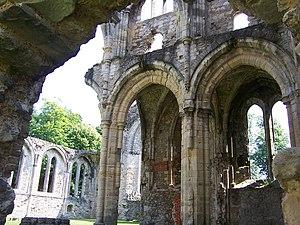
L’abbaye de Netley est une ancienne abbaye cistercienne située dans la ville de Southampton, sur la côte sud de l'Angleterre. Comme la plupart des abbayes britanniques, elle a été fermée par Henry VIII à la fin de la campagne de dissolution des monastères.
Cet article liste les abbayes cisterciennes actives ou ayant existé sur le territoire anglais actuel. Il s'agit des abbayes de religieux appartenant à l'ordre cistercien, ou aux ordres qui en sont issus.